Domestic responses to the Egyptian revolution of 2011

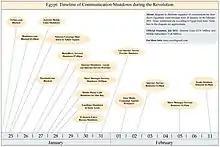
Timeline of Communication Shutdown during the 2011 Egyptian Revolution

Beginning on the first day of protests the Egyptian government censored most of the media outlets inside Egypt and took measures to block social media websites which had helped protesters to spread news about the events on the ground. The success of the protests has been partly attributed to the involvement of tech "savvy" youth all over Egypt who were able to overcome the government blockades on social media. (As one activist succinctly tweeted during the protests, ""We use Facebook to schedule the protests, Twitter to coordinate, and YouTube to tell the world.")